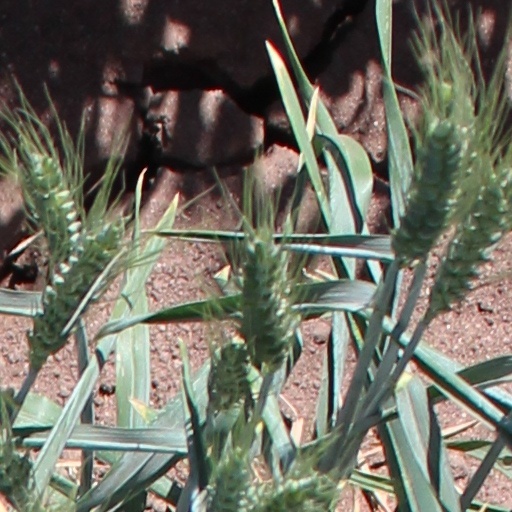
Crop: wheat